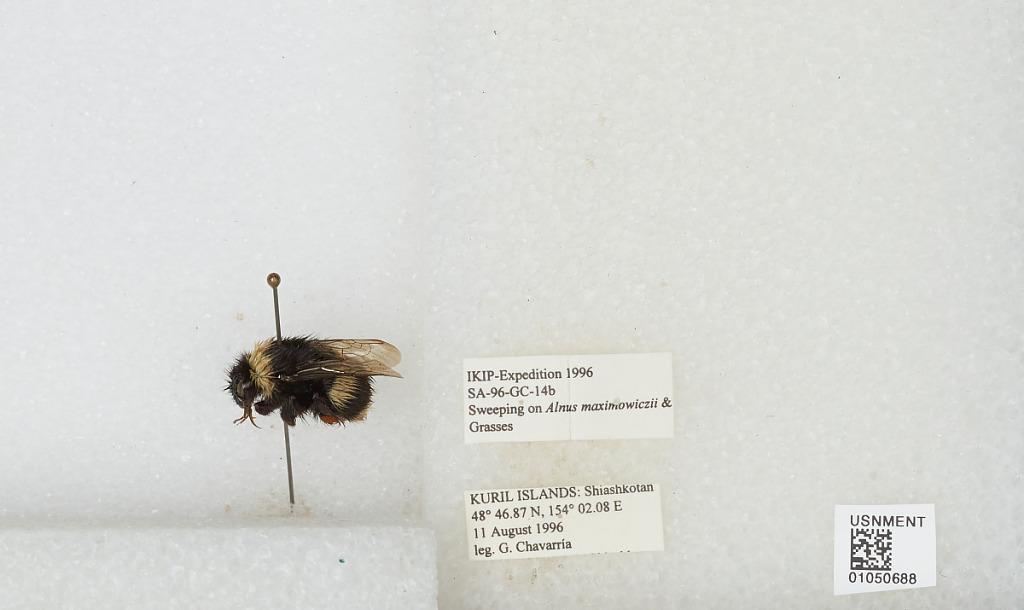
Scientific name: Bombus sp.
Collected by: G. Chavarria
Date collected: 1996-8-11
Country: Russia
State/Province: Sakhalin
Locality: Kuril Islands, Shiashkotan Island
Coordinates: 48.7811, 154.035